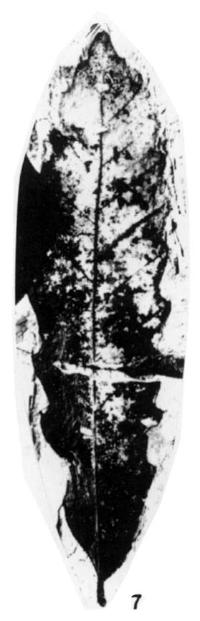
一个化石属于被子植物，其特征描述:leaf narrow oblong or oblanceolate, leaf margin toothed, with modified urticoid type i teeth specialized by convex-convex (a1) apical and basal sides and distinct mucrones. sinuses rounded. venation craspedodromous with exception of somewhat eucamptodromous basal 1-2 pairs of 2°. cuticle delicate.